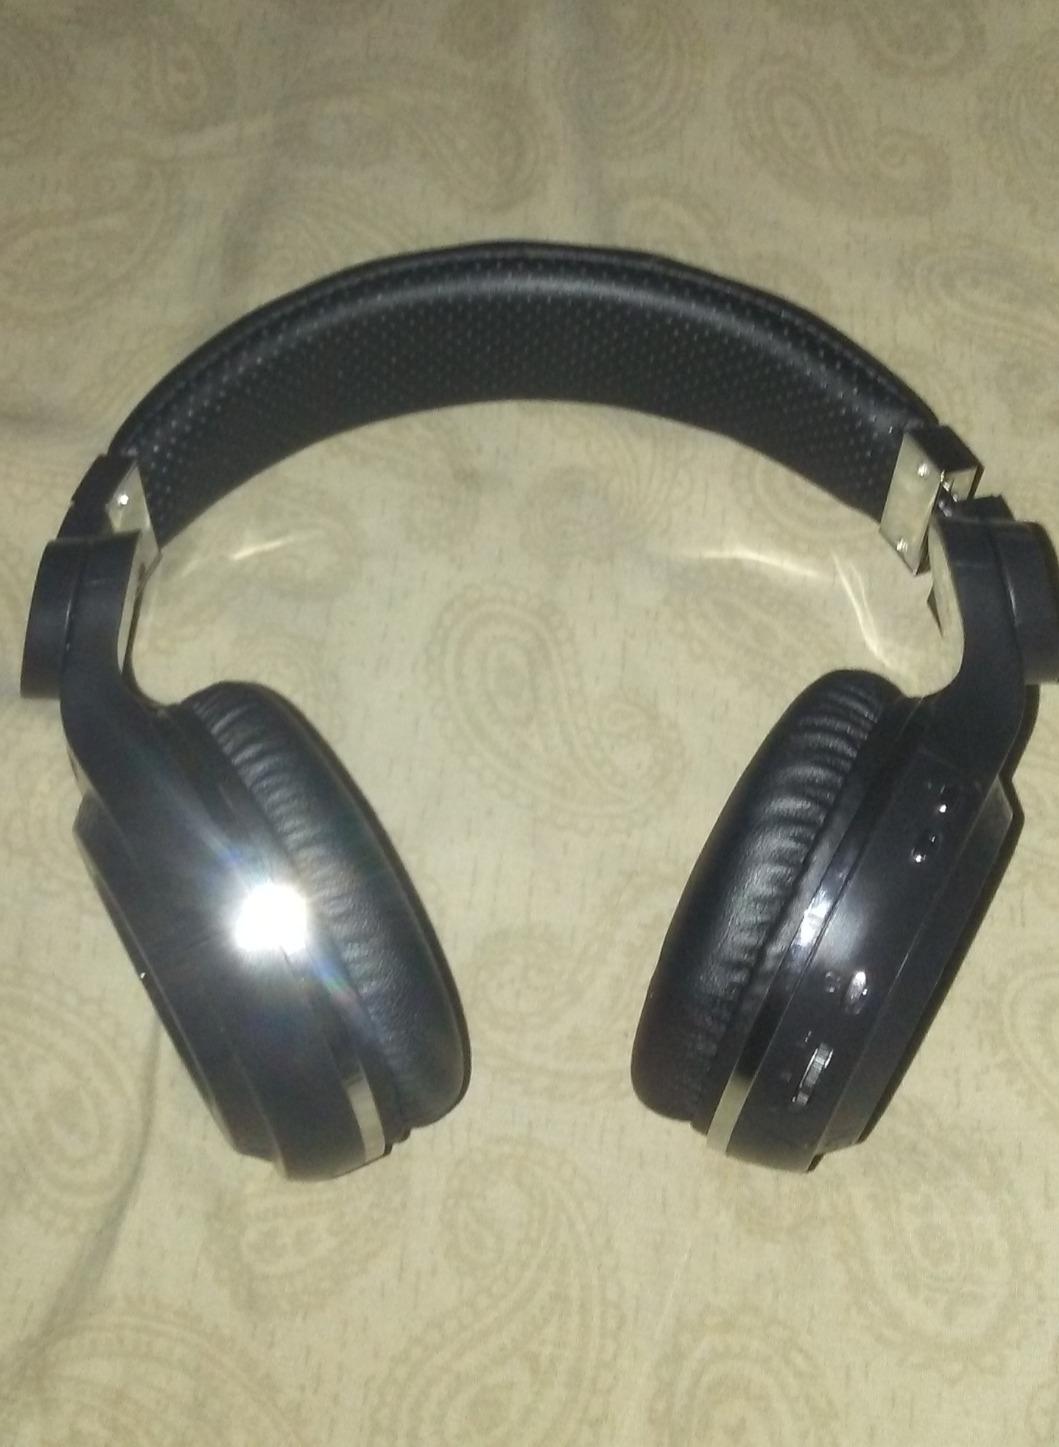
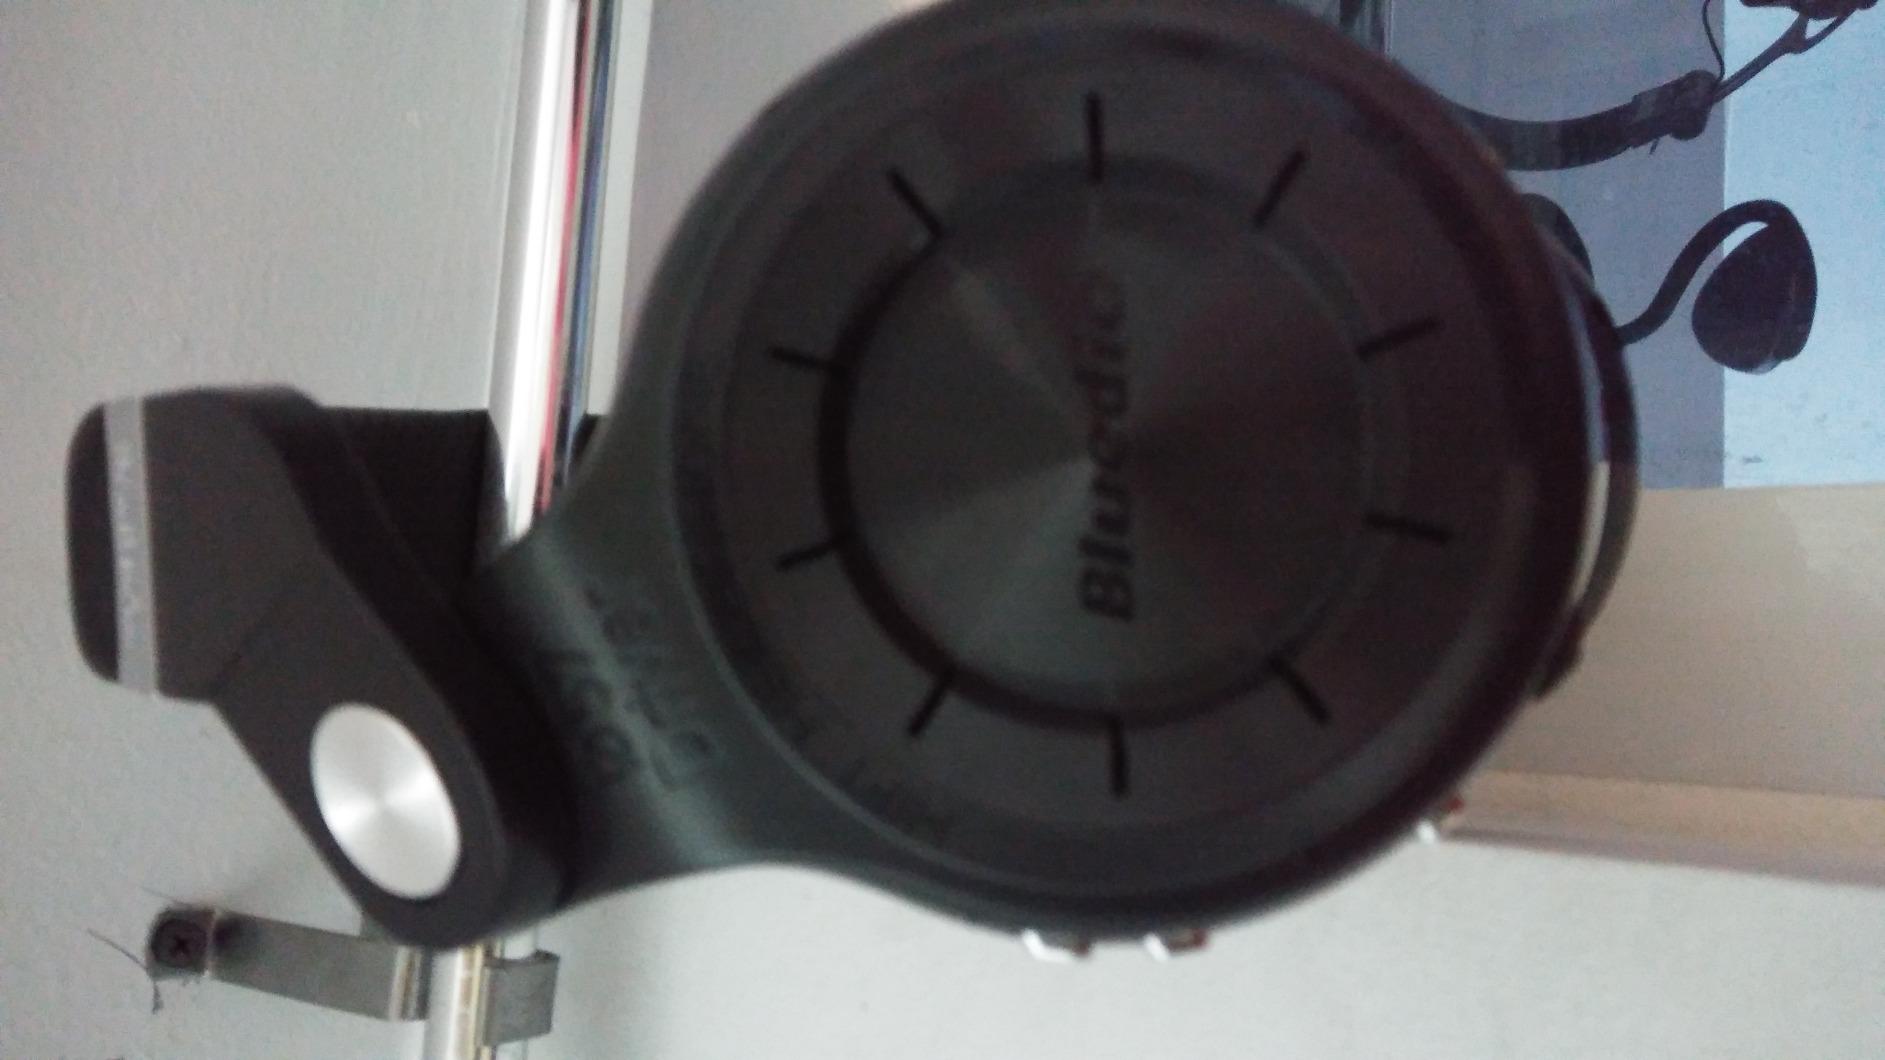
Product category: headphones
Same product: yes